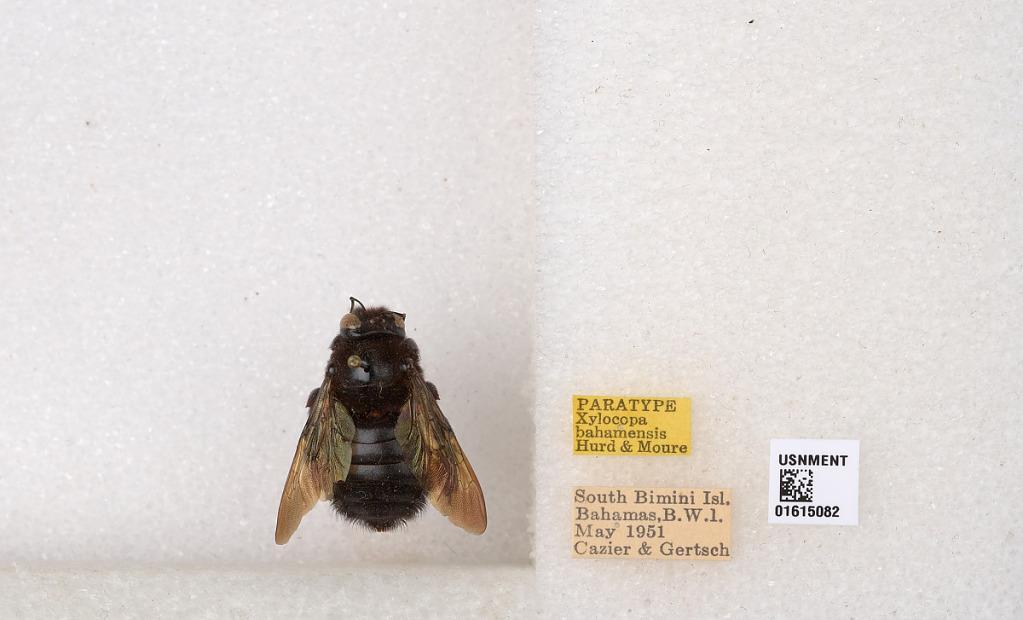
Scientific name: Xylocopa (Neoxylocopa) bahamensis Moure & Hurd
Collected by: Cazier & Gertsch
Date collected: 1951-5-1
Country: Bahamas
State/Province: Bimini
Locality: South Bimini Island
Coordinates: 25.4261, -79.2129